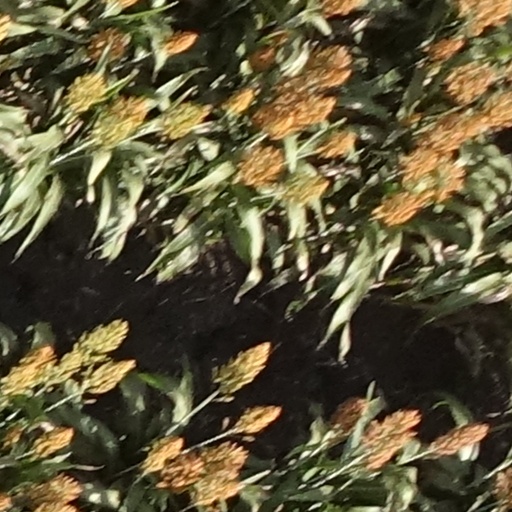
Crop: sorghum